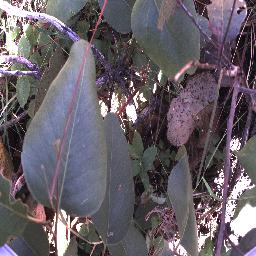
Label: negative